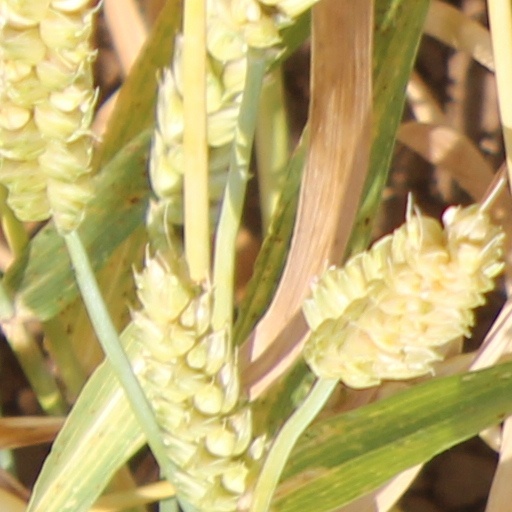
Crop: wheat